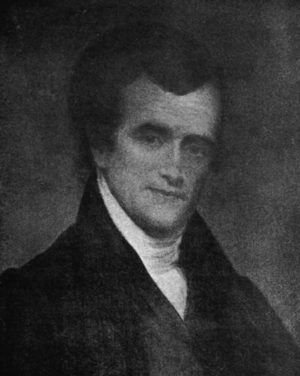
Archibald Alexander est un pasteur et théologien presbytérien américain, professeur au Princeton Theological Seminary, dont il fut le premier professeur et le principal pendant 39 ans, de 1812 à 1851.